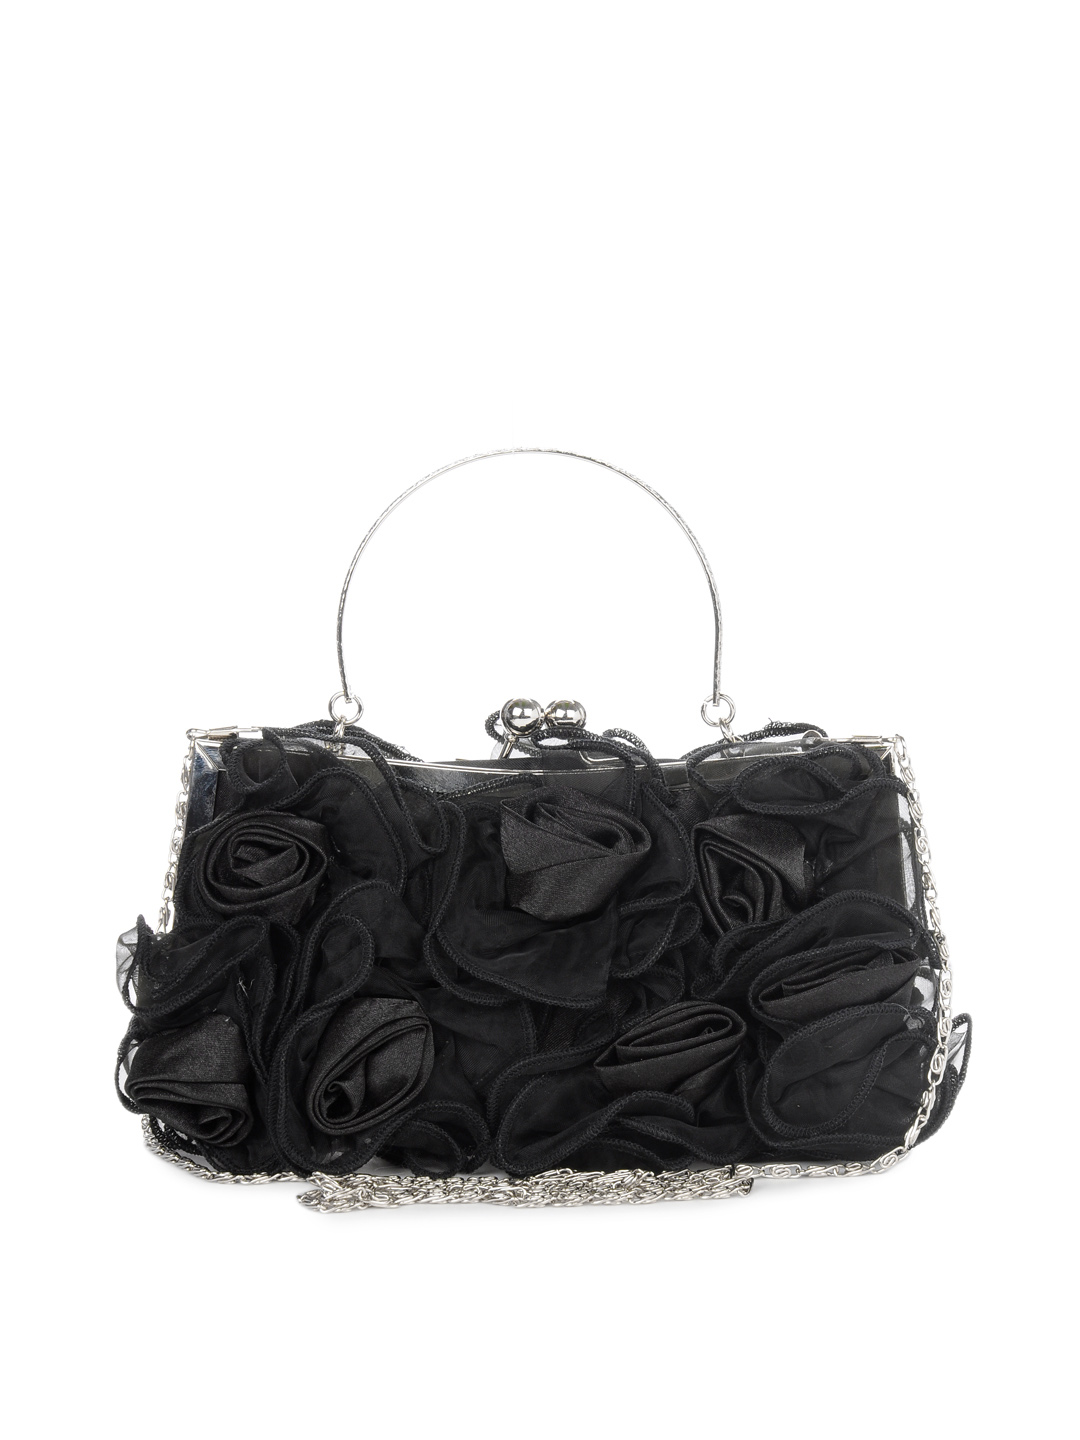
Mod'acc Women Black Clutch
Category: Accessories / Bags / Clutches
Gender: Women
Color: Black
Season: Summer 2012
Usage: Casual